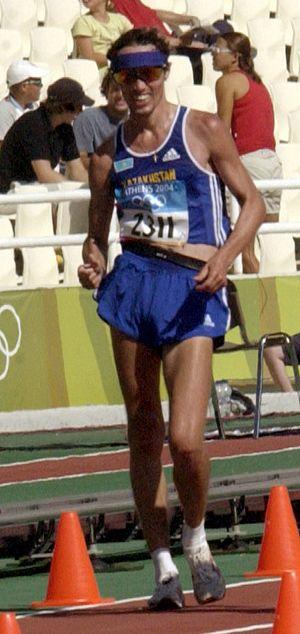
Valeriy Aleksandrovitch Borisov est un athlète kazakh spécialiste de la marche athlétique. Il participe à trois éditions des Jeux olympiques et détient le record du Kazakhstan du 20 km marche. Au niveau national, il était en compétition avec Sergey Korepanov.